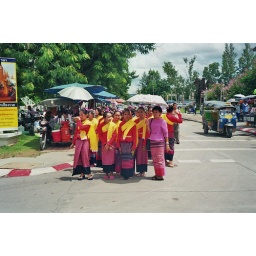
on a parade in Chiang Rai, honored to Buddha, 1000s of pretty girls and boys walked down the streets